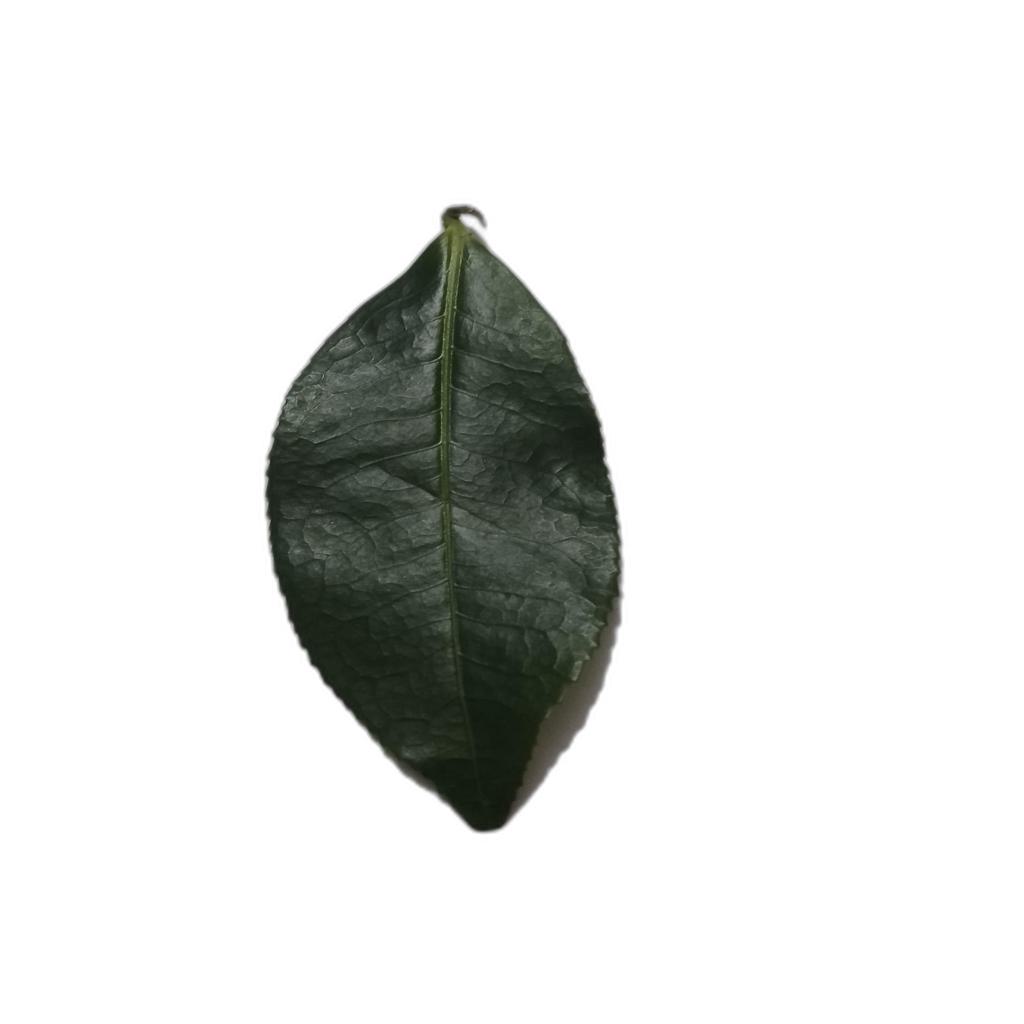
Label: Healthy